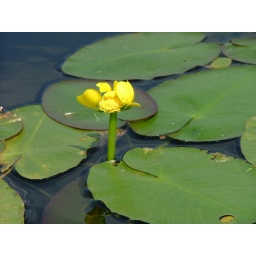
Lilly flower in the lake at the water fest.